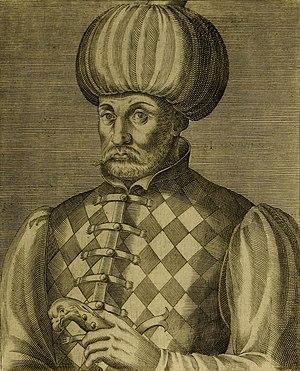
Şehzade Mustafa est un fils de Soliman le Magnifique ayant été considéré comme le principal candidat au trône jusqu'à son exécution. Il fut gouverneur de la province de Manisa de 1533 à 1541 puis de celle d'Amasya de 1541 à sa mort en 1553.